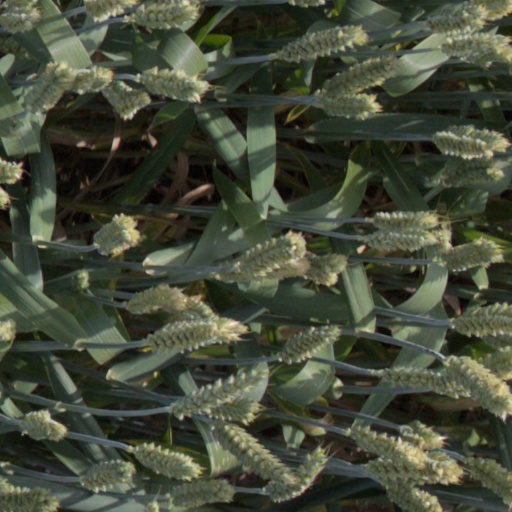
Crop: wheat